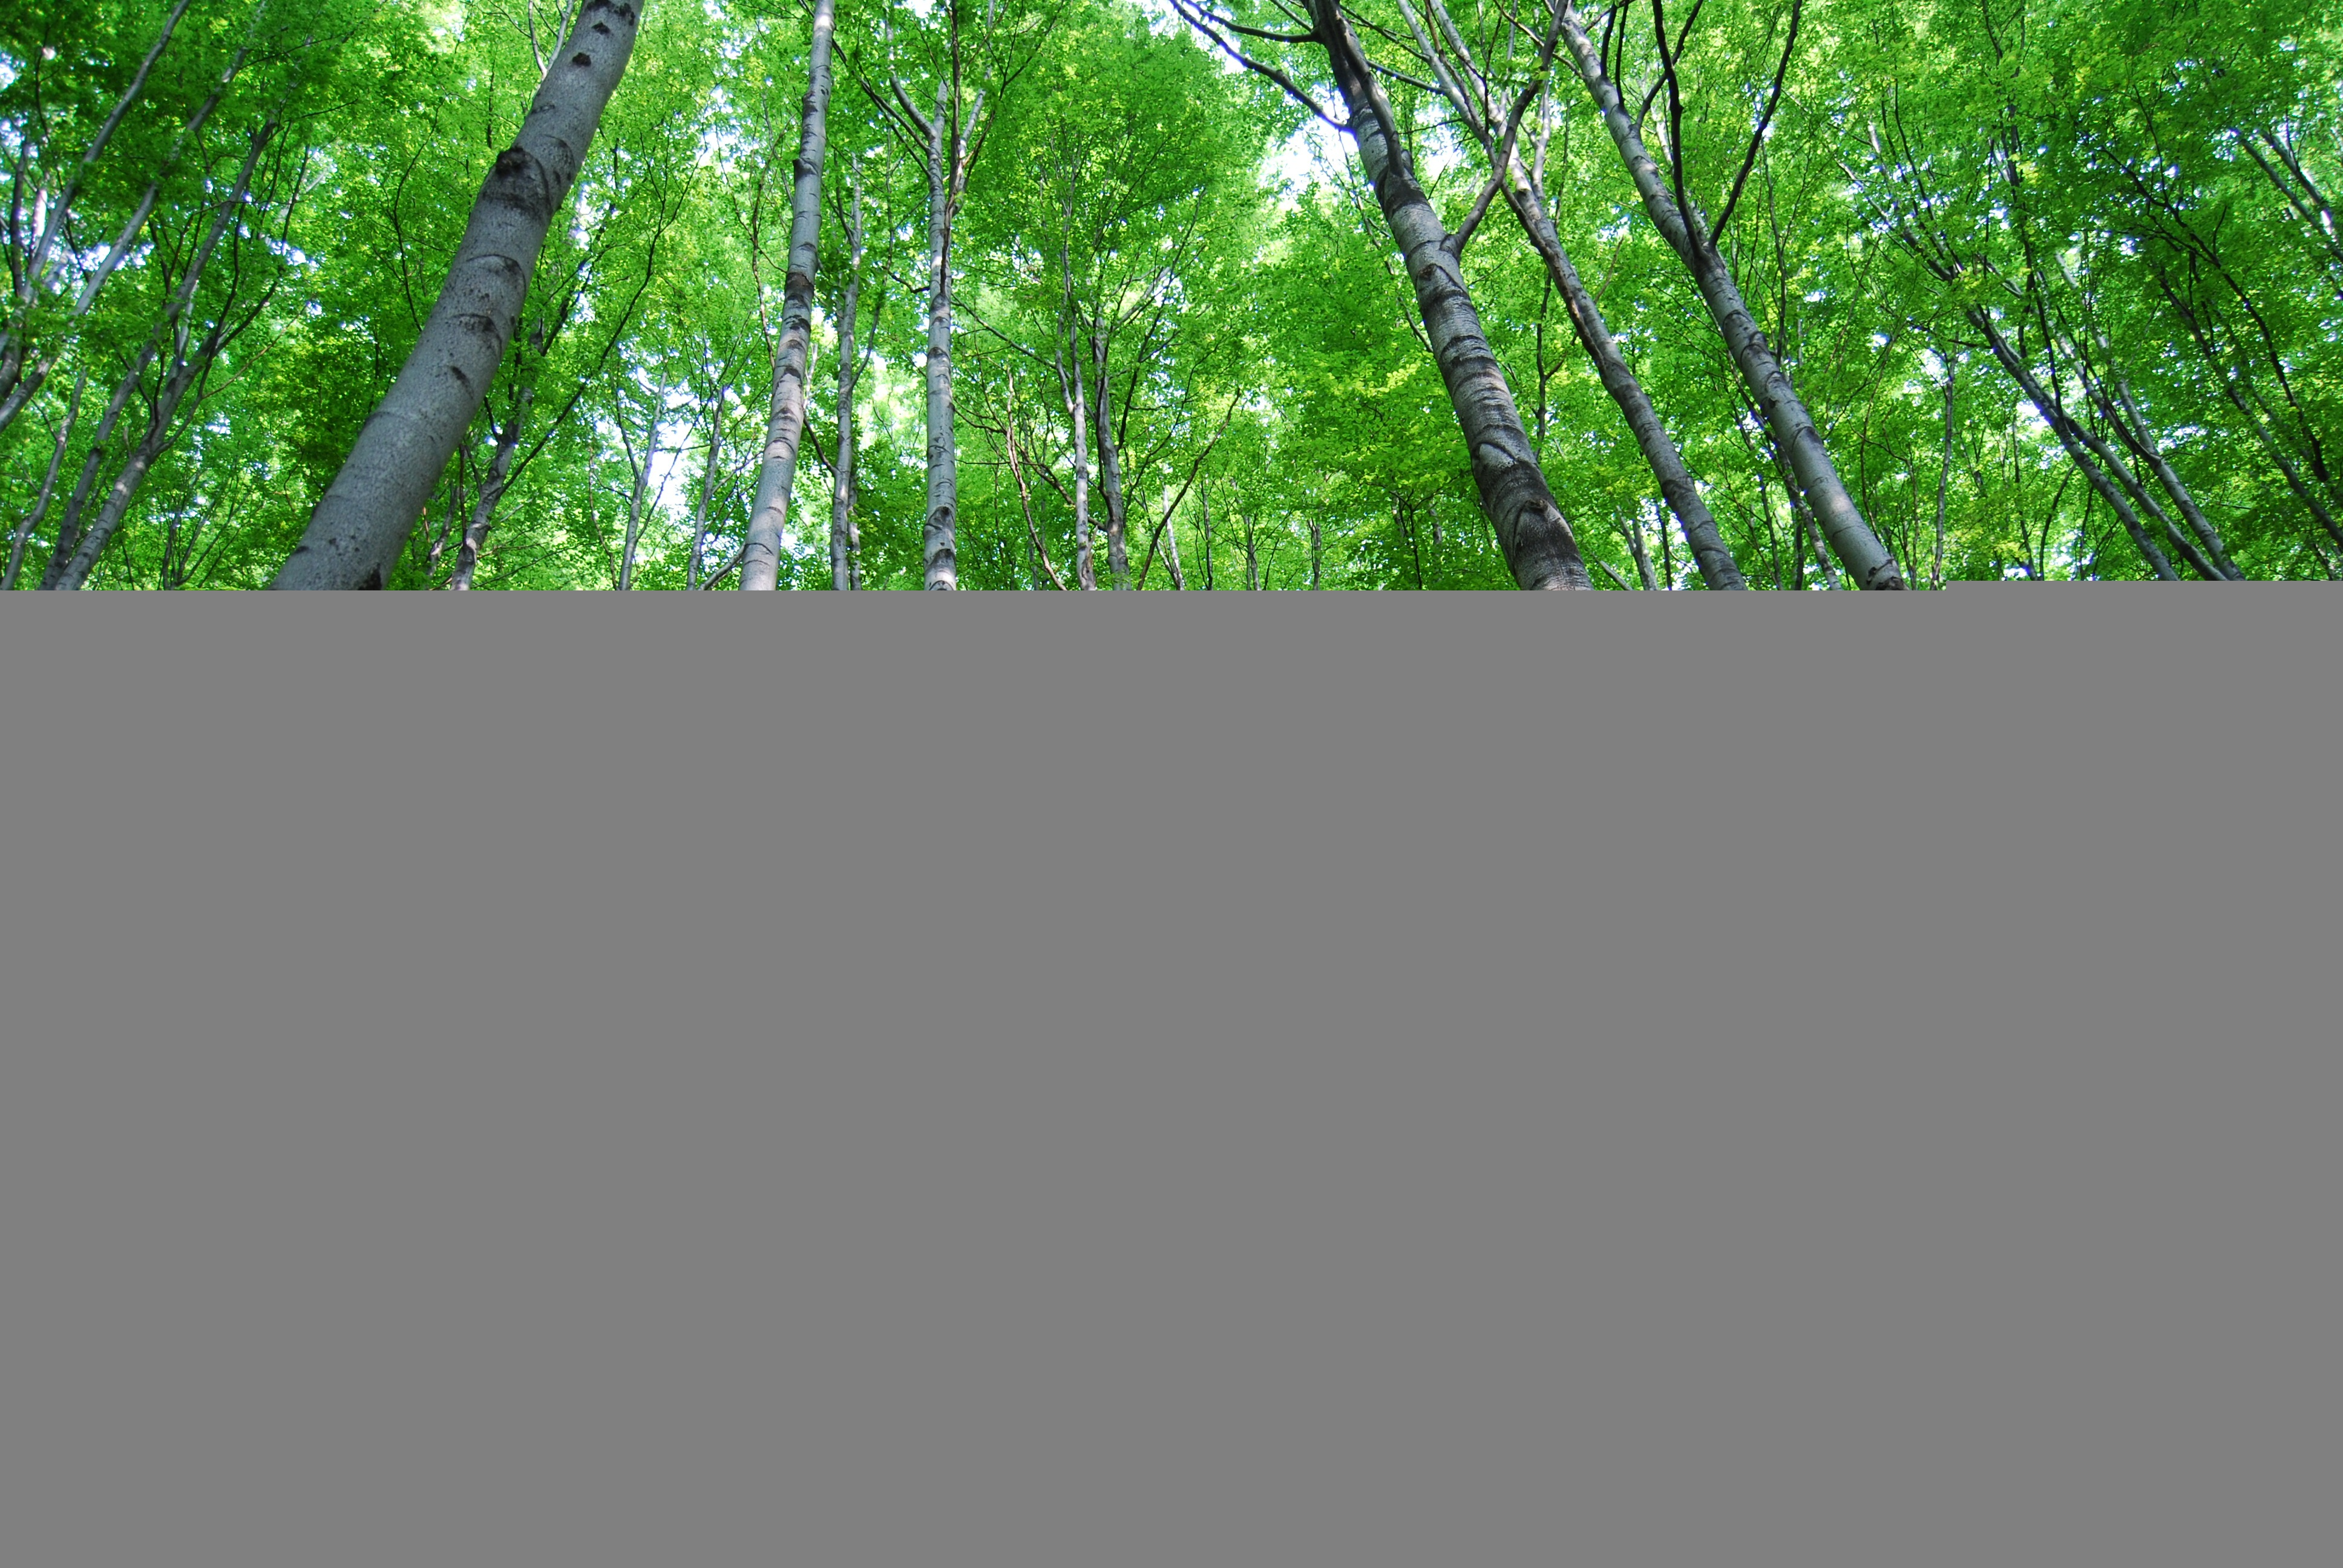
tree, nature, forest, grass, branch, plant, lawn, sunlight, leaf, foliage, line, green, interior design, bamboo, grass family, plant stem, woody plant, outdoor structure